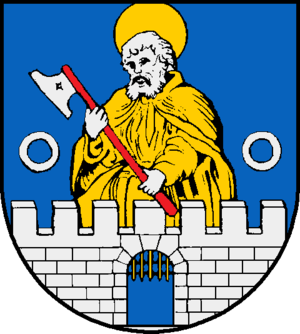
Marne est une ville d'Allemagne, située dans le Land de Schleswig-Holstein.